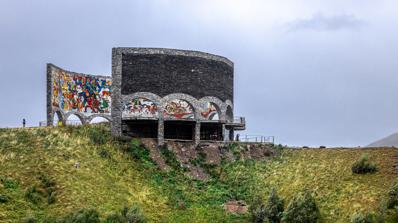
Building: Russia–Georgia Friendship Monument
Country: Georgia
Year built: 1983
Panorama Gudauri პანორამა გუდაური The monument in september 2023 42°29′31″N 44°27′10″E / 42.4920°N 44.4527°E / 42.4920; 44.4527 Location Gudauri Type "Friendship" monument Material stone and concrete Completion date 1983 Dedicated to Russo-Georgian relations and the bicentennial of the Treaty of Georgievsk The Russia–Georgia Friendship Monument or Treaty of Georgievsk Monument is a monument built in 1983 to celebrate the bicentennial of the Treaty of Georgievsk and the ongoing friendship between Soviet Georgia and Soviet Russia . Located on the Georgian Military Highway between the ski resort town of Gudauri and the Jvari pass, the monument is a large round stone and concrete structure overlooking the Devil's Valley in the Caucasus Mountains . Inside the monument is a large tile mural that spans the whole circumference of the structure and depicts scenes of Georgian and Russian history. Gallery Arrival The view from outside Inside view Tile work inside the monument The monument in its surroundings The monument and mountains around References